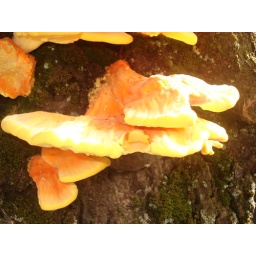
Some brain tree fungus I found on a few trees lining a street in Vancouver.